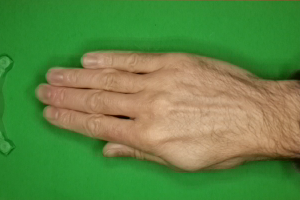
Label: paper